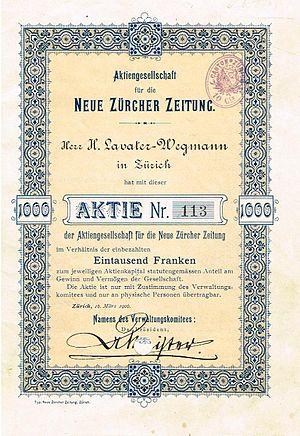
La Neue Zürcher Zeitung est un quotidien suisse, considéré comme le journal suisse de référence.